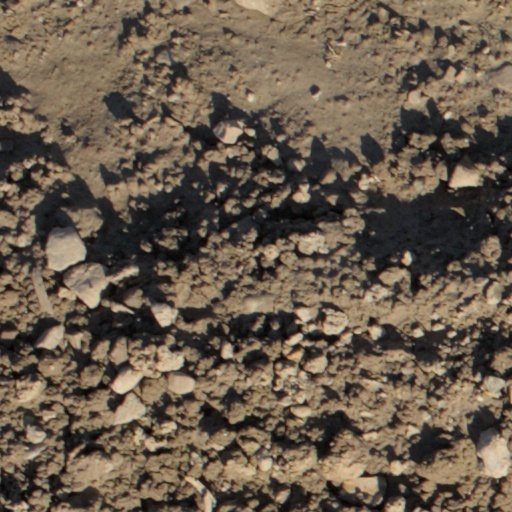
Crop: wheat